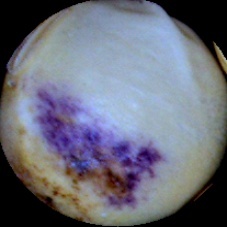
Label: Spotted